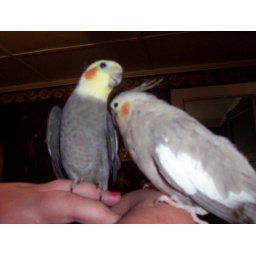
they rule the house walking all over , doing there own thing.